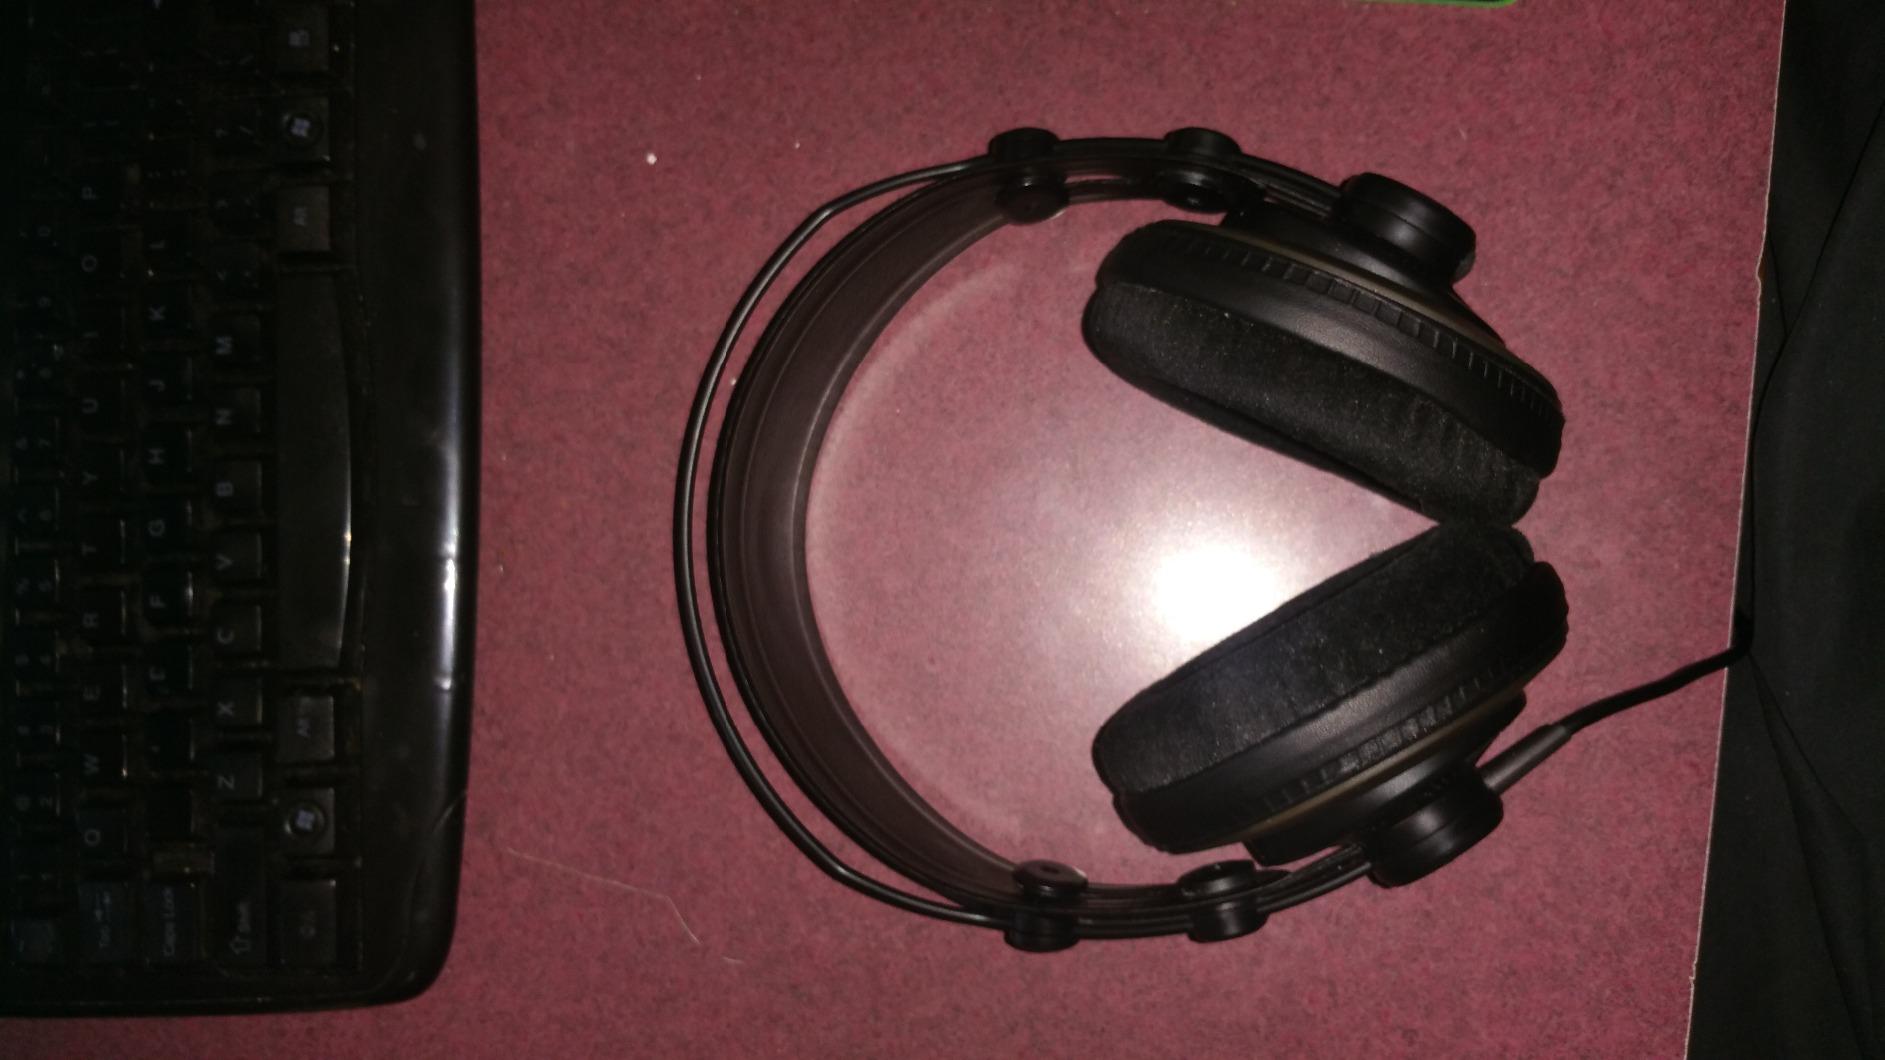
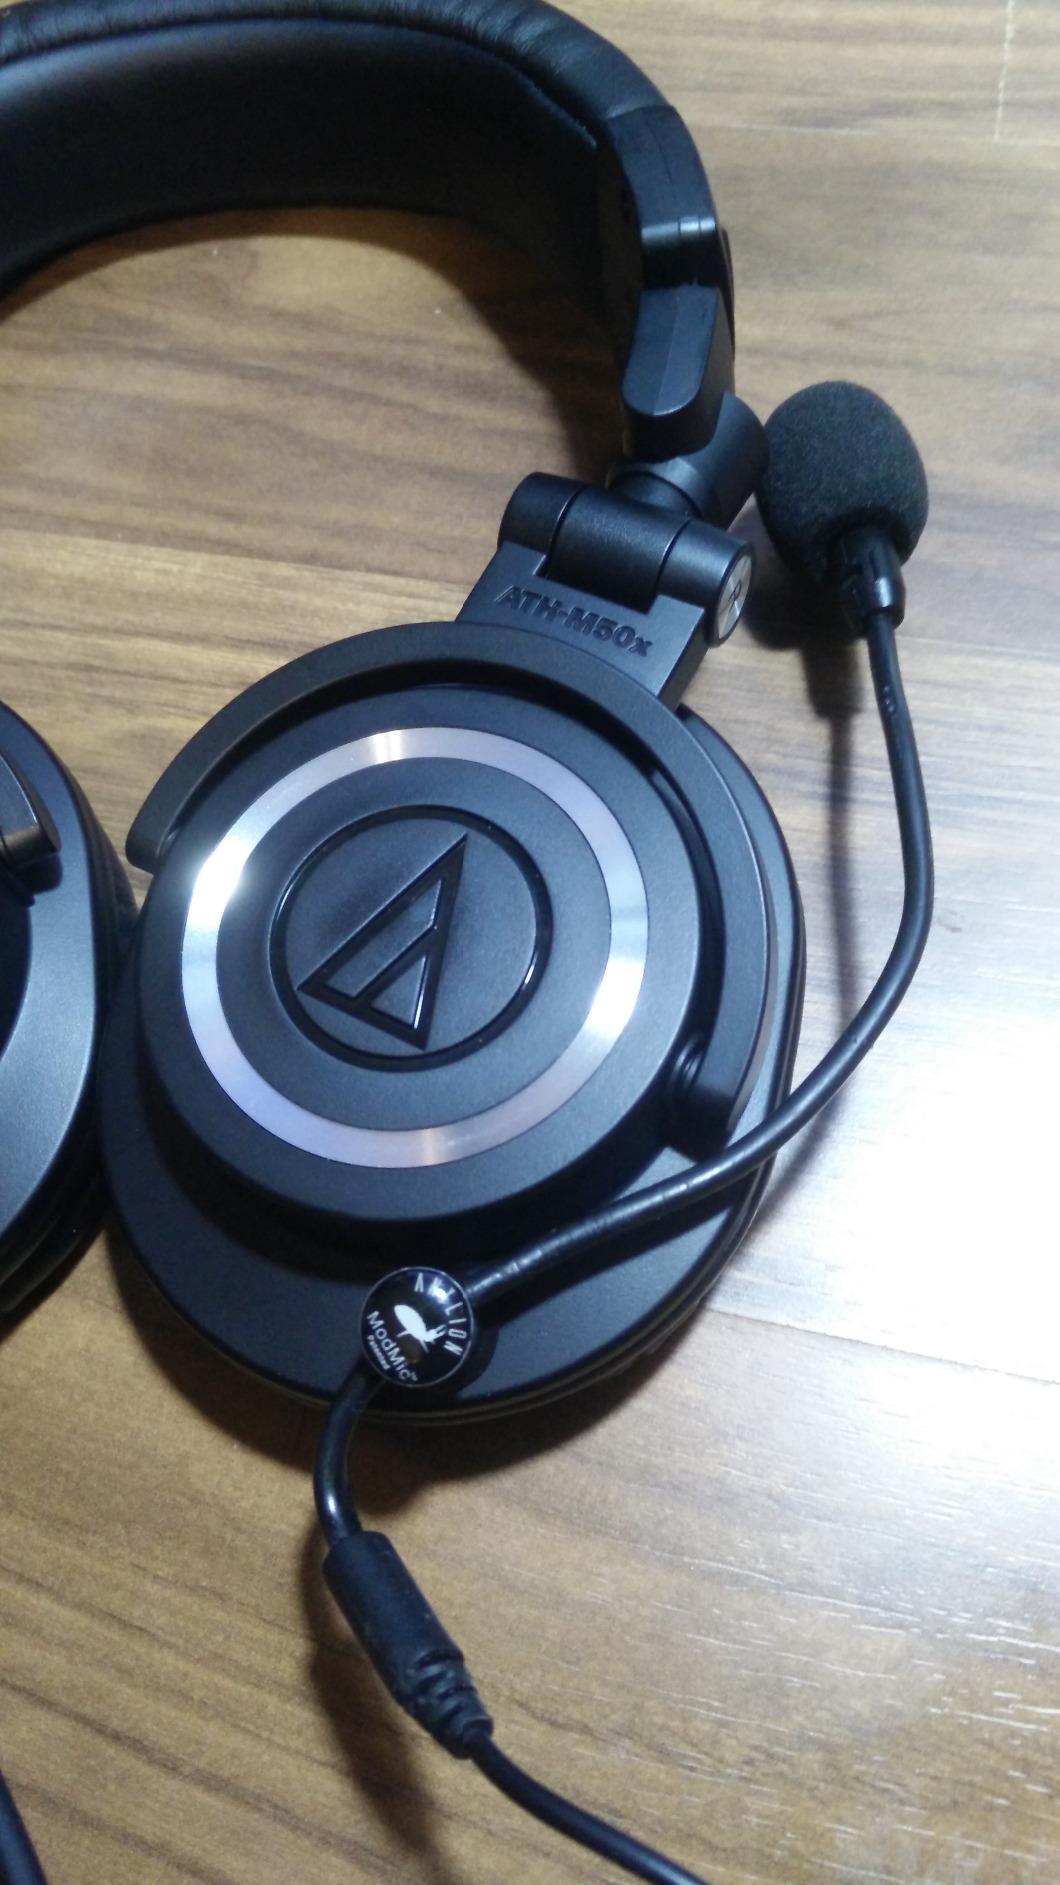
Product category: headphones
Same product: no